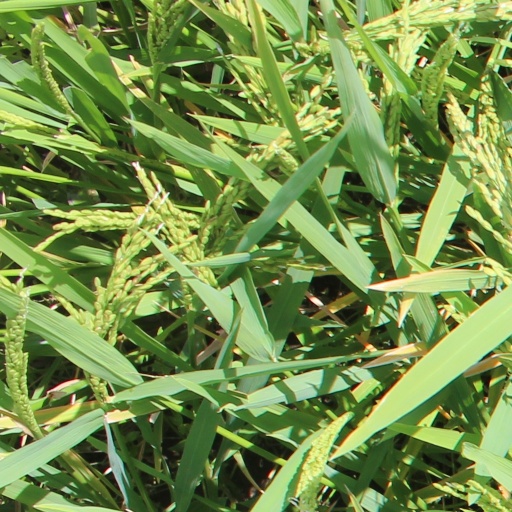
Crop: rice